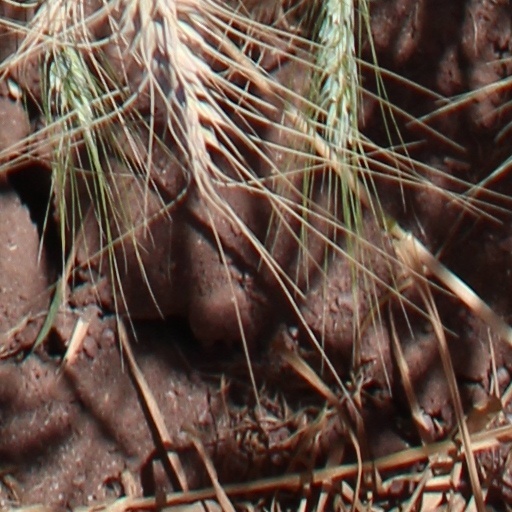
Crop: wheat